Road Hard

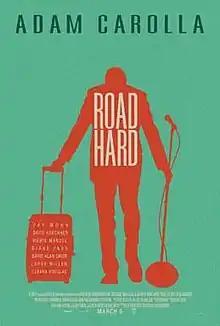
Theatrical release poster

Road Hard is a 2015 comedy film directed by Adam Carolla and written by Carolla and Kevin Hench. The film stars Carolla, Diane Farr, Larry Miller, David Alan Grier, and David Koechner. The film was released in selected theaters and on video on demand on March 6, 2015. This was Windell Middlebrooks' last film, as he died three days after the premiere.